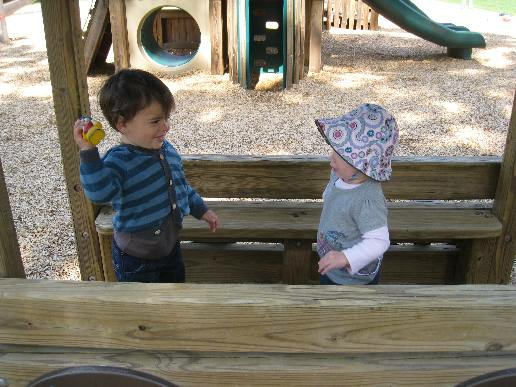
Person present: Yes